G-Darius

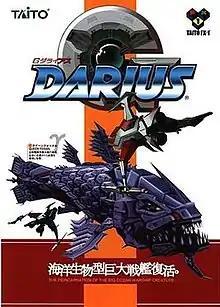
Arcade flyer

is a horizontally scrolling shooter arcade video game released by Taito in 1997. It is the fourth arcade installment of the "Darius" series and the first with three-dimensional polygonal graphics. A port to the PlayStation was published as G Darius.